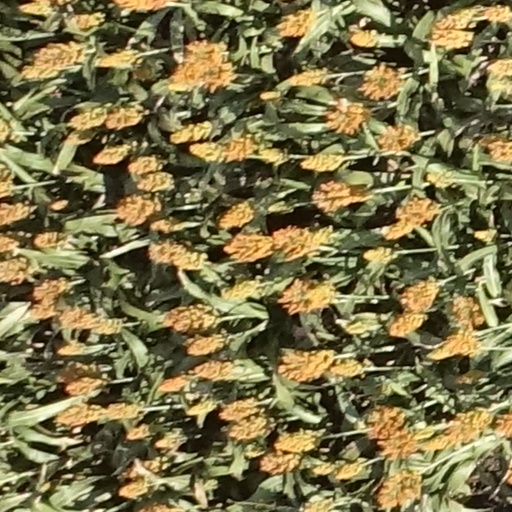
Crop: sorghum